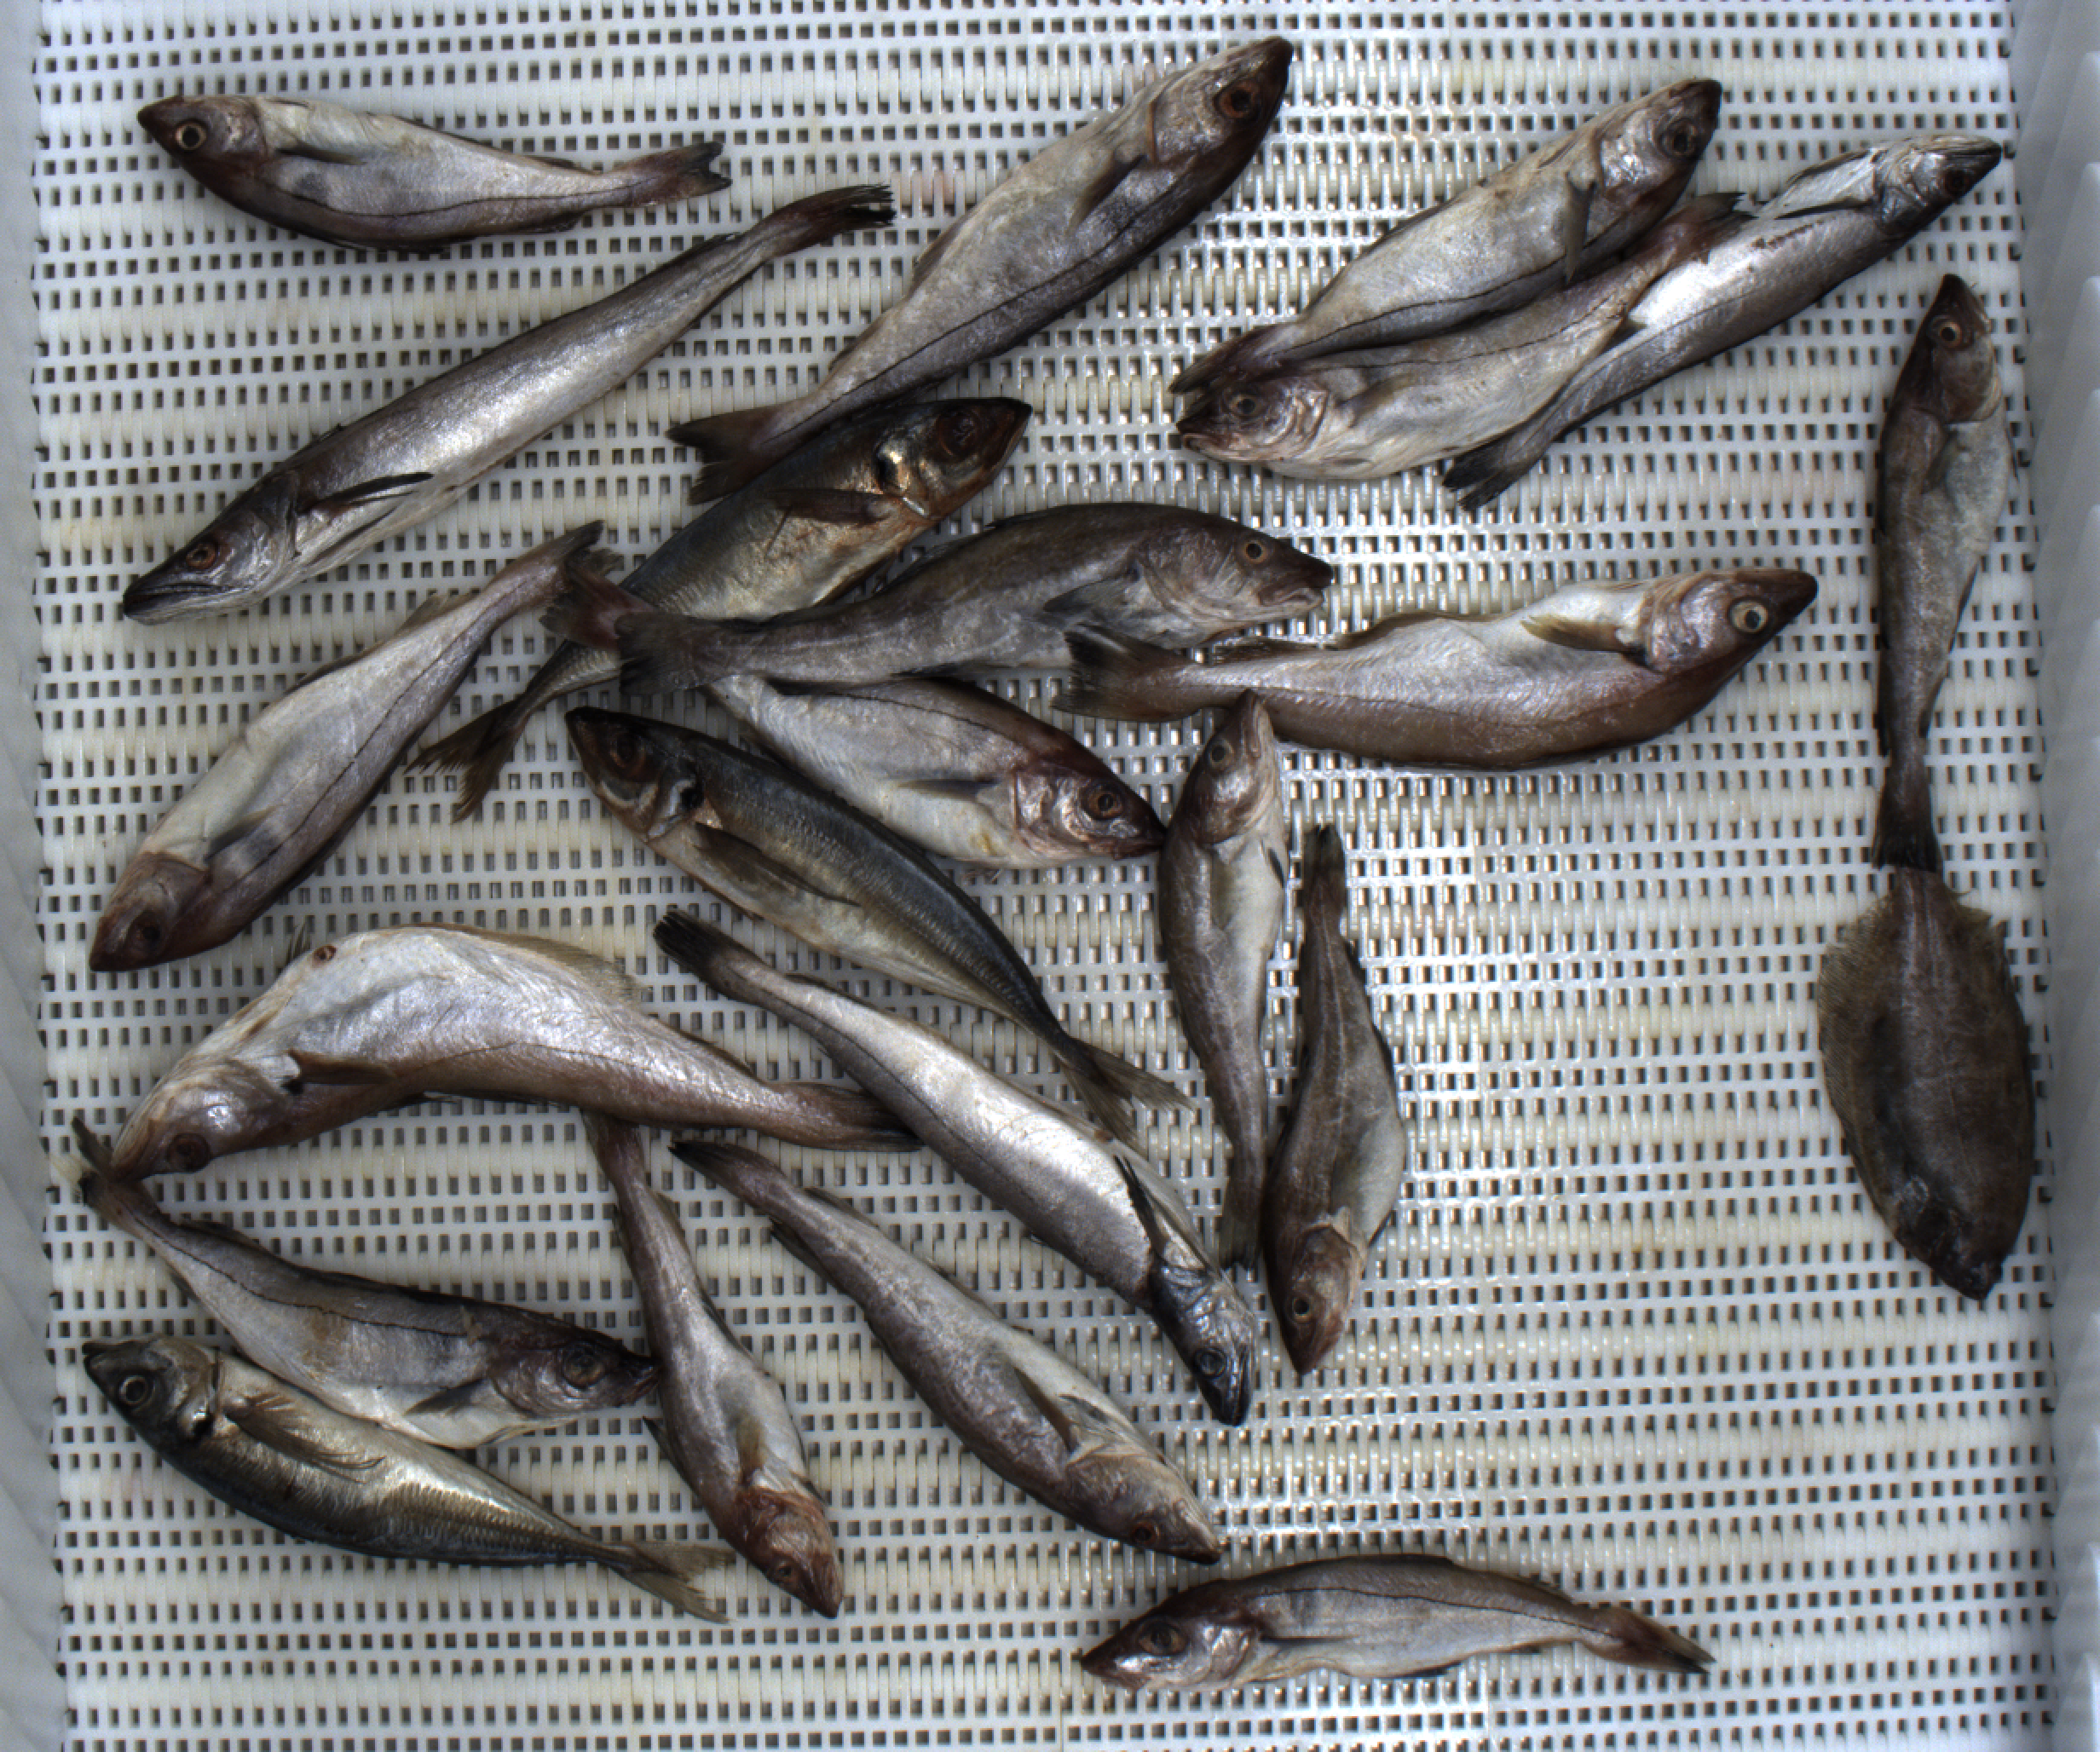
Total fish: 23
Cod: 6
Haddock: 8
Whiting: 2
Hake: 3
Horse mackerel: 3
Saithe: 0
Other: 1